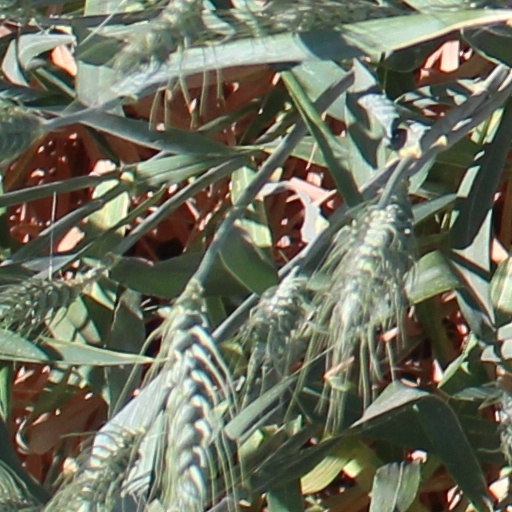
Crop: wheat